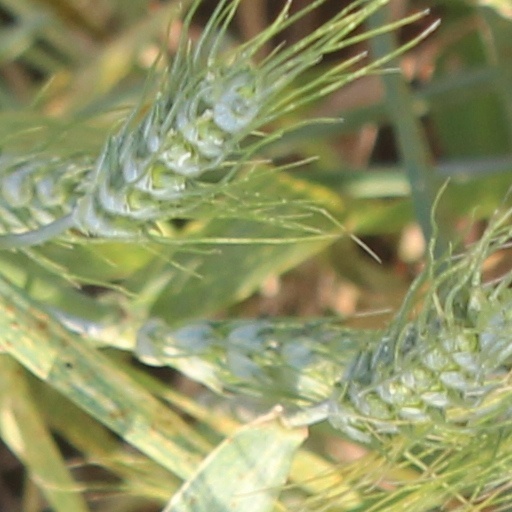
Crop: wheat